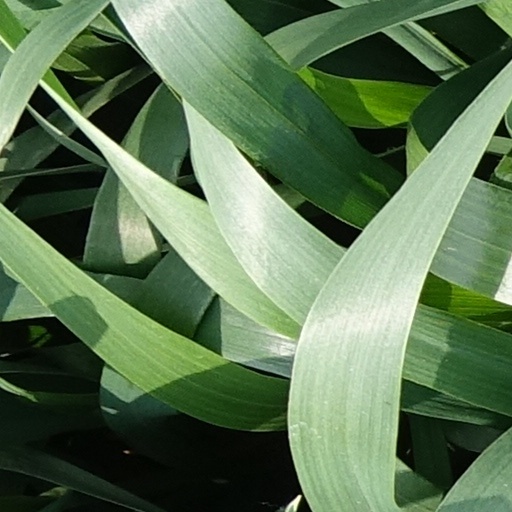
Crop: wheat